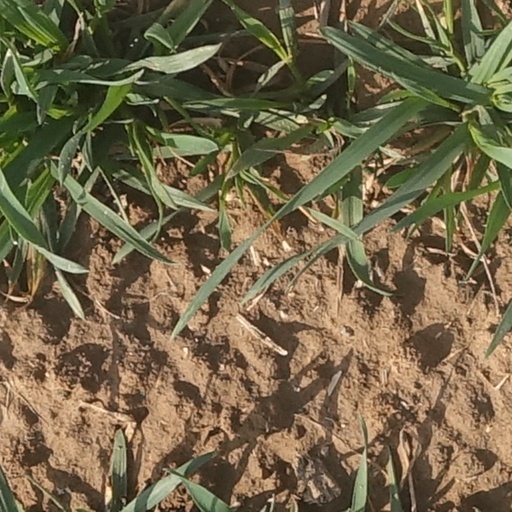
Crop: wheat